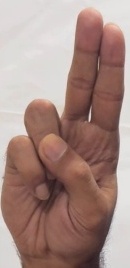
ASL sign: U